The Banquet of the Officers of the St George Militia Company in 1616

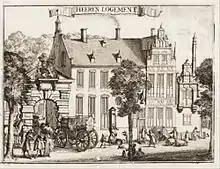
Engraving of the "Heeren Logement" in border of 1688 map by De Hooge, seen from the Grote Houtstraat.

Hals' painting was a huge success, as he won several additional portrait commissions from the subjects and their relatives, as well as winning the commission to paint a group portrait of this militia again in 1627 and in 1639. In later years the painting was seen by visitors to Haarlem, as it remained hanging in its original building after it became an inn. The inn is featured on Romeyn de Hooghe's map of Haarlem in 1688, showing the gate with a statue of St. George slaying the dragon as silent witness to the building's earlier purpose.